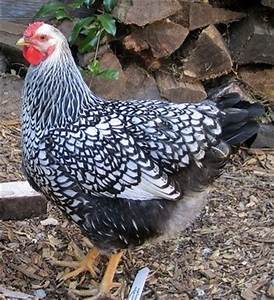
Label: chicken